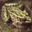
Label: frog